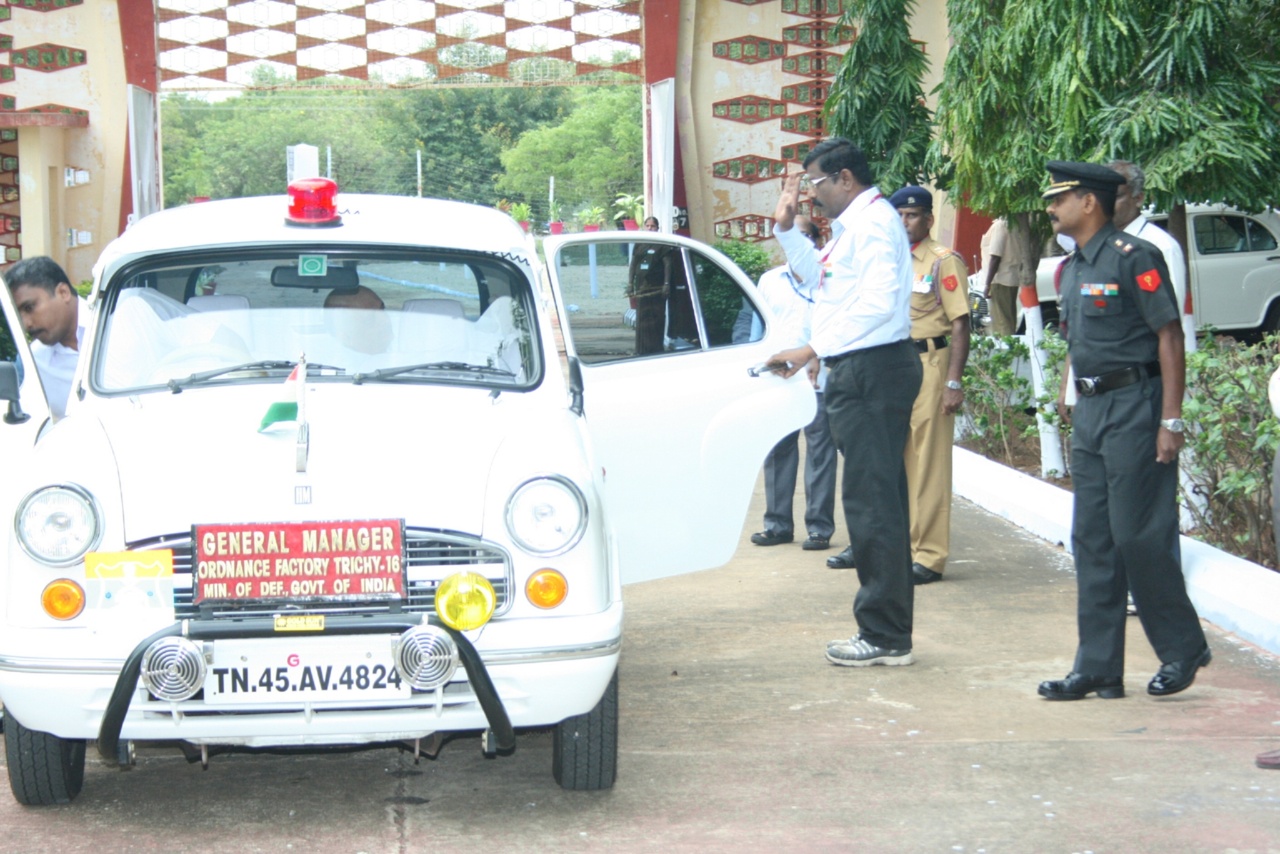
M K Mishra, IOFS General Manager, Ordnance Factory Tiruchirappalli